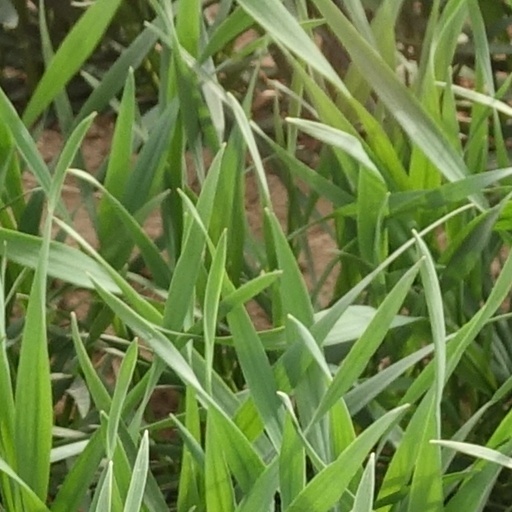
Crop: wheat